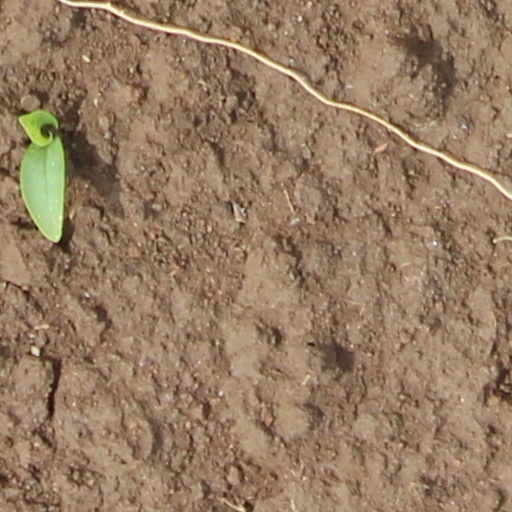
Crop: wheat